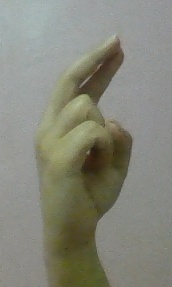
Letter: zay